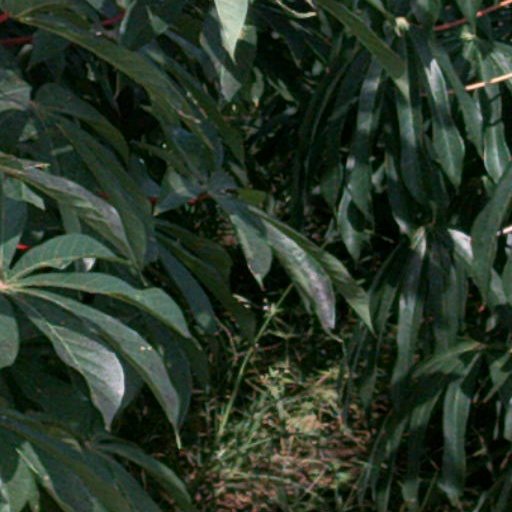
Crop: cassava